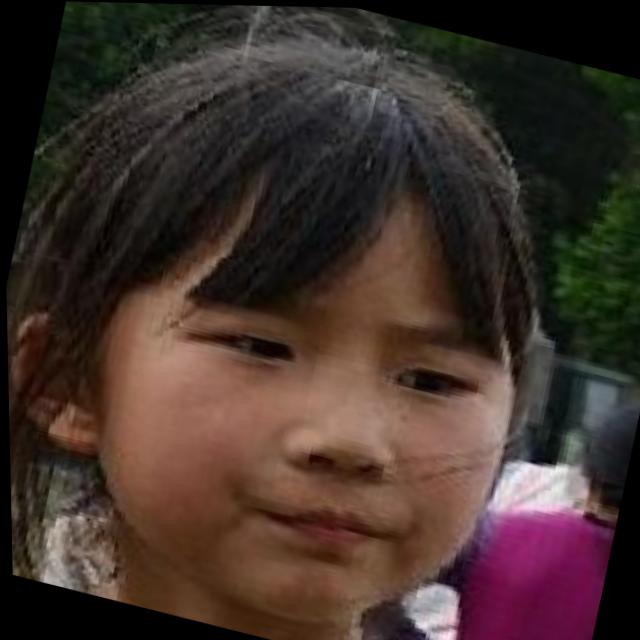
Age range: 0-12